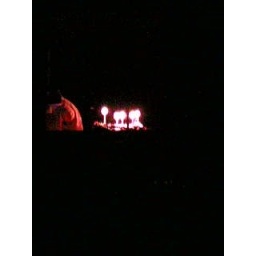
An outside shot of the candles from below my window